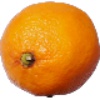
Label: Lemon Meyer 1